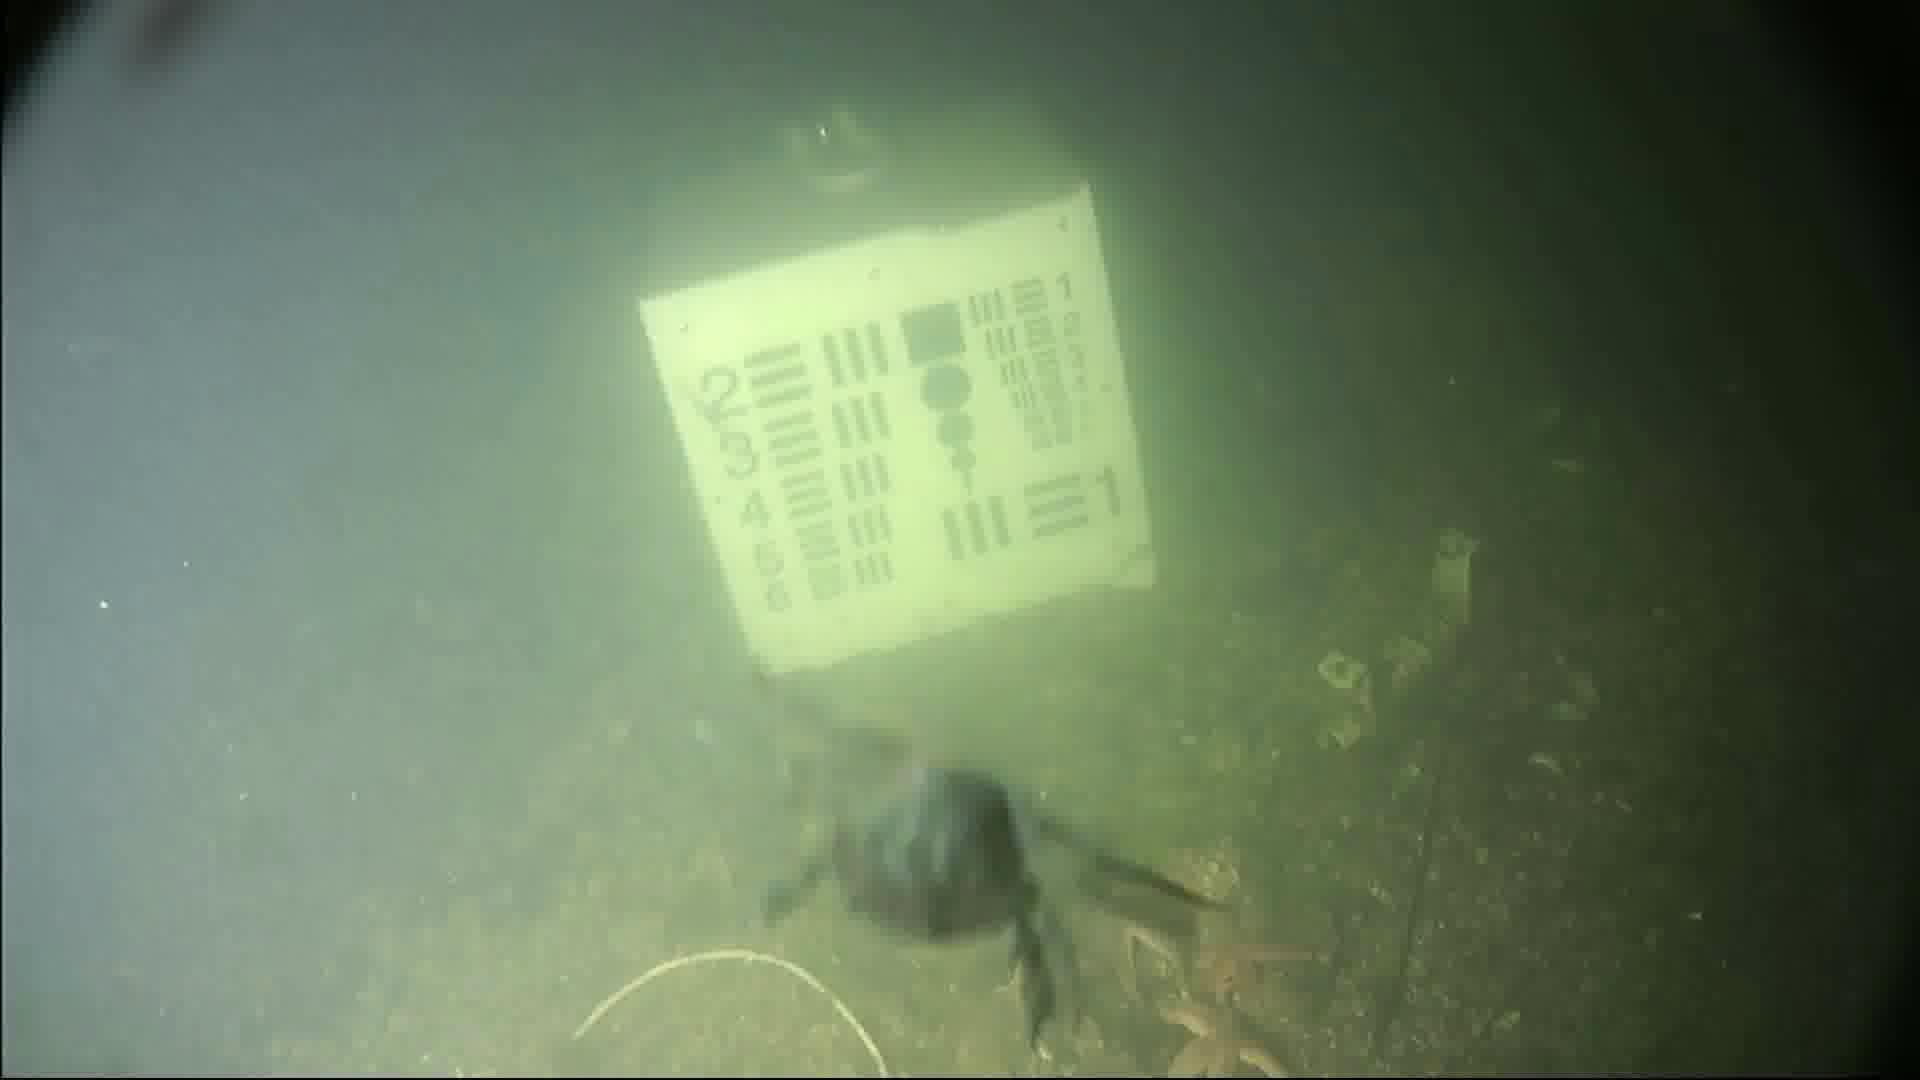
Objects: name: starfish
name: crab